Oscar McDonald

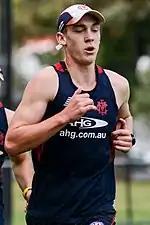
McDonald at training in November 2015

Predicted to be drafted inside the top thirty in the 2014 national draft, McDonald was drafted by with their fifth selection and fifty-third overall. He spent the start of 2015 playing for Melbourne's Victorian Football League affiliate team, the Casey Scorpions, in the VFL Development League, he was then promoted to the senior VFL team in round three, playing there for most of 2015. He made his AFL debut in the fifty-four point loss against at Domain Stadium in round 22. He played in his first win the next week and in the final match of the season, when Melbourne defeated by twenty-six points at Etihad Stadium, which was also the club's first win at the stadium since 2007, ending a twenty-two match losing streak.